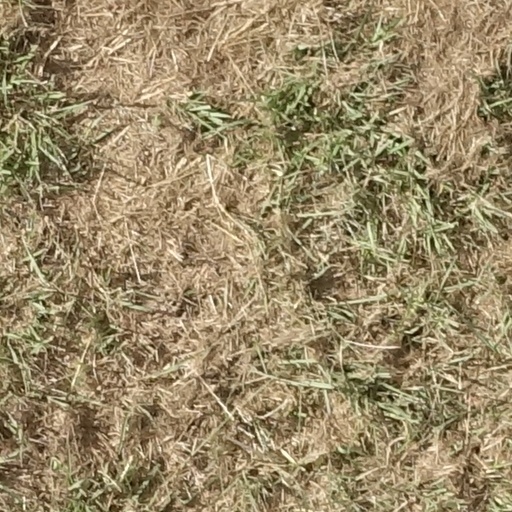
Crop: sorghum